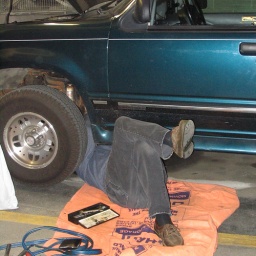
Replacing a starting motor in the underground parking garage of my office building downtown Toronto 25 years later.